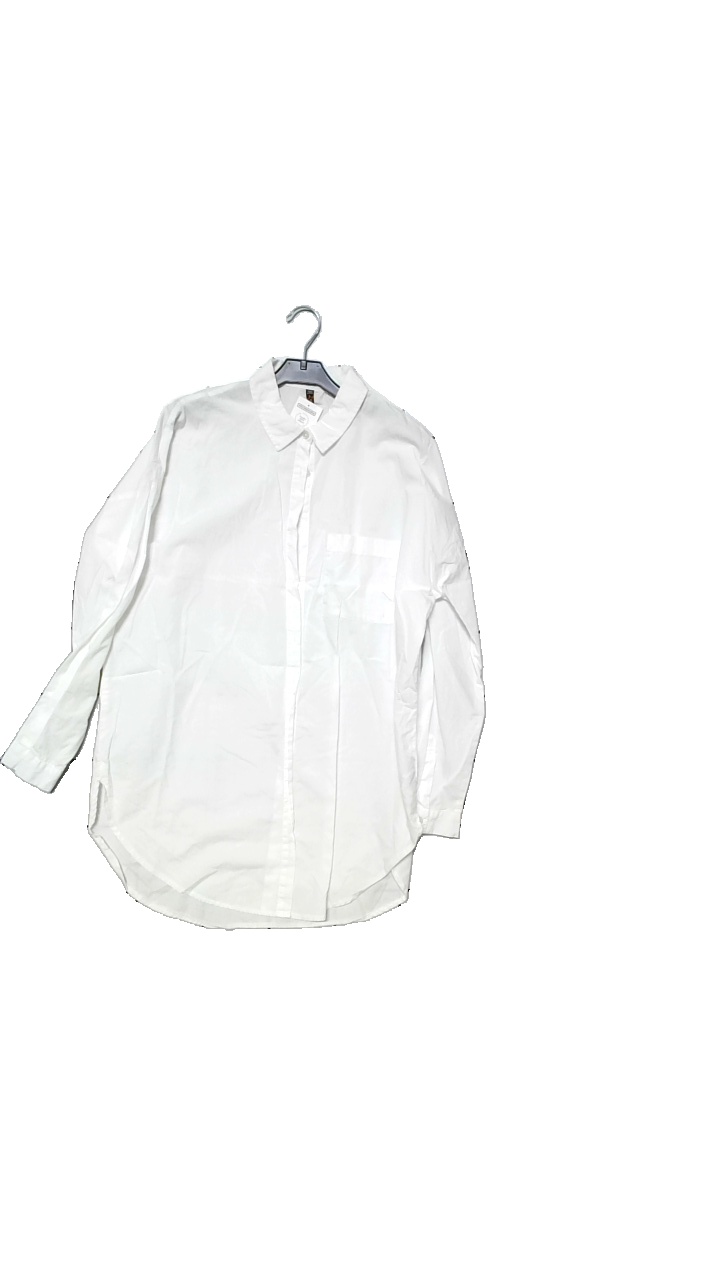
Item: Blouse (Ladies)
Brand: Fbsisters (new Yorker)
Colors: White
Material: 100% cotton
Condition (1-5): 4
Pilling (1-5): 4
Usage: Reuse
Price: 50-100